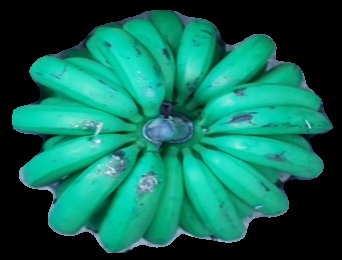
Variety: pachbale
Grade: grade2